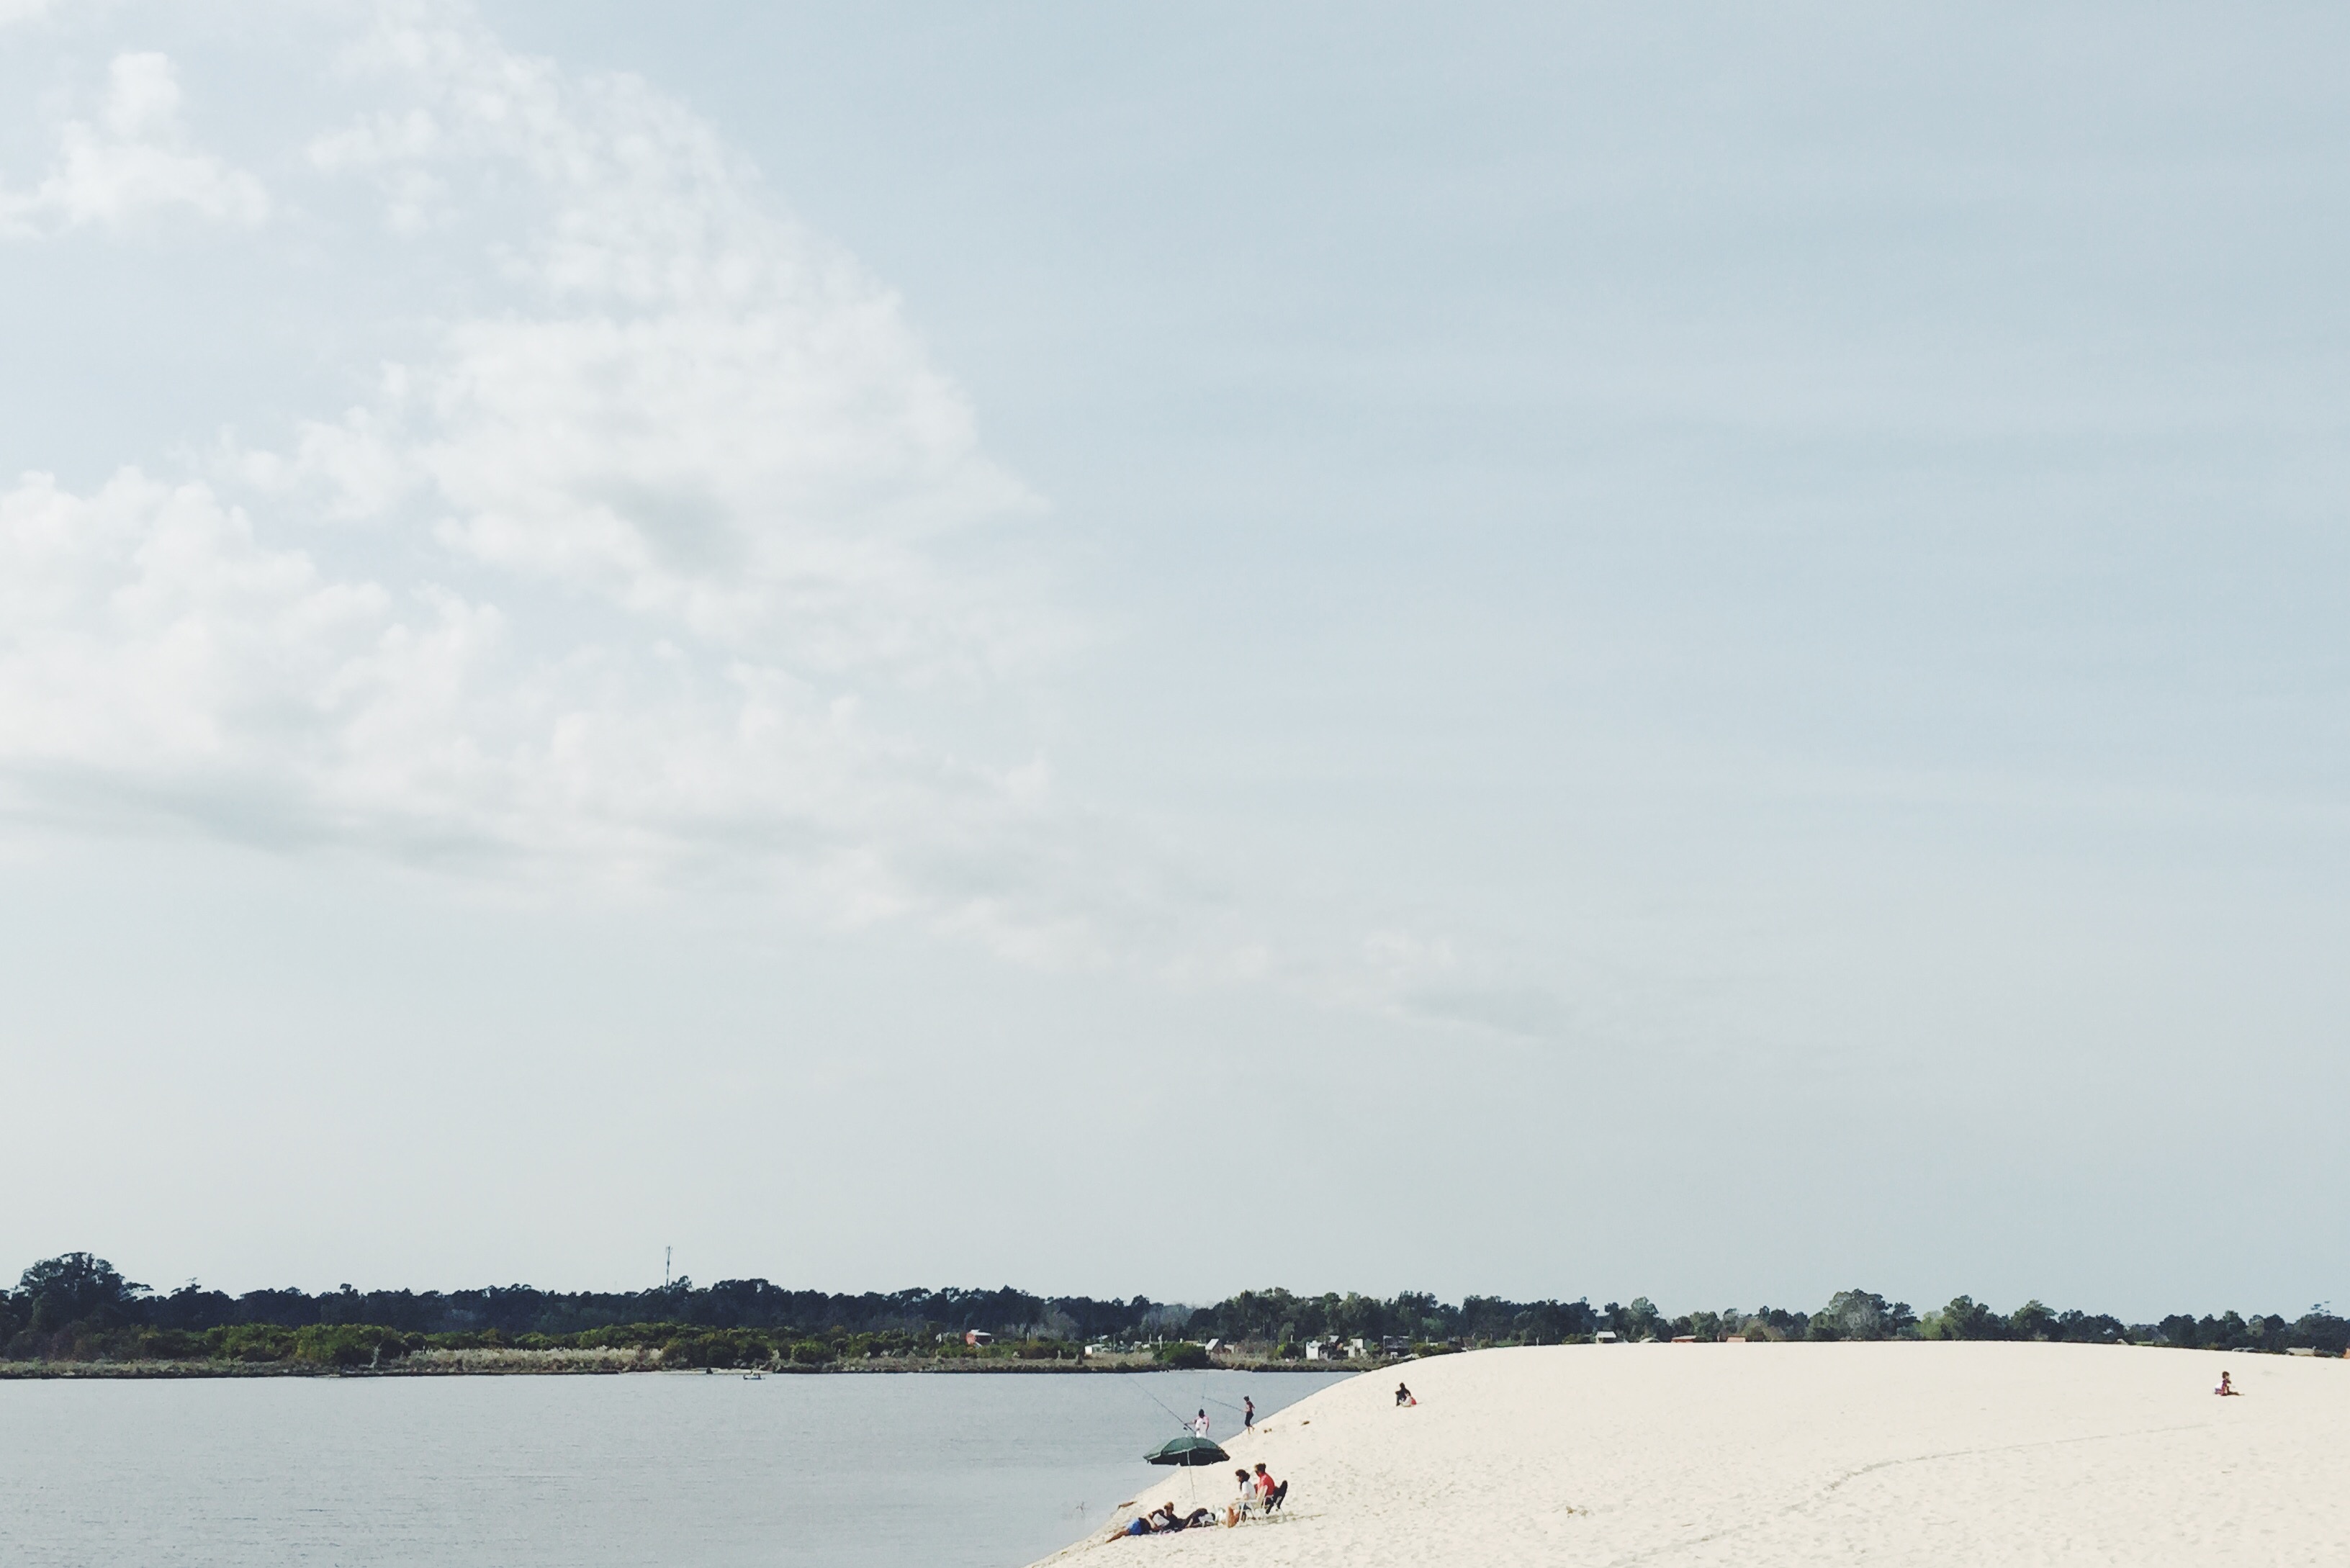
beach, sea, coast, sand, boat, shore, vehicle, bay, boating, atmosphere of earth